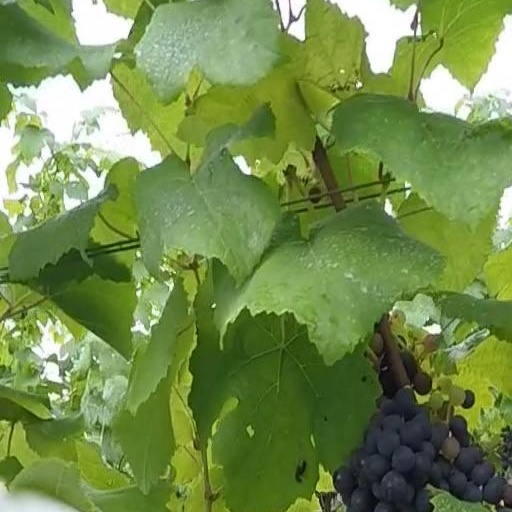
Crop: grape